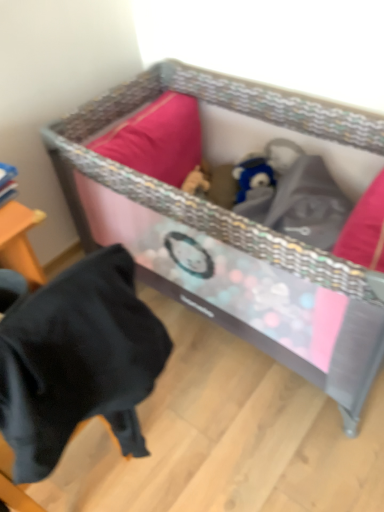
Question: From a real-world perspective, where can I find a free point below black fabric at lower left? Please provide its 2D coordinates.
Answer: [(0.232, 0.918)]